Decline of the Mughal Empire

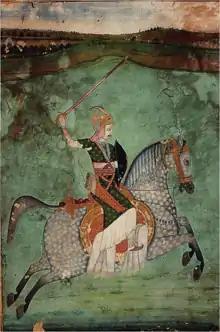

The Maratha Empire was founded by Shivaji. He led a resistance against the Sultanate of Bijapur in 1645 by winning the fort Torna, followed by many more forts, placing the area under his control. He created an independent Maratha kingdom with Raigad as its capital and successfully fought against the Mughals to defend his kingdom.